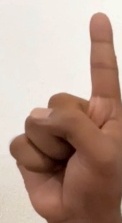
ASL sign: 1